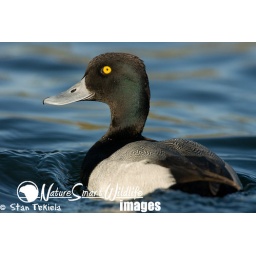
Lesser Scaup Aythya affinis male on blue water taken in Tucson Airazona